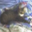
Label: cat